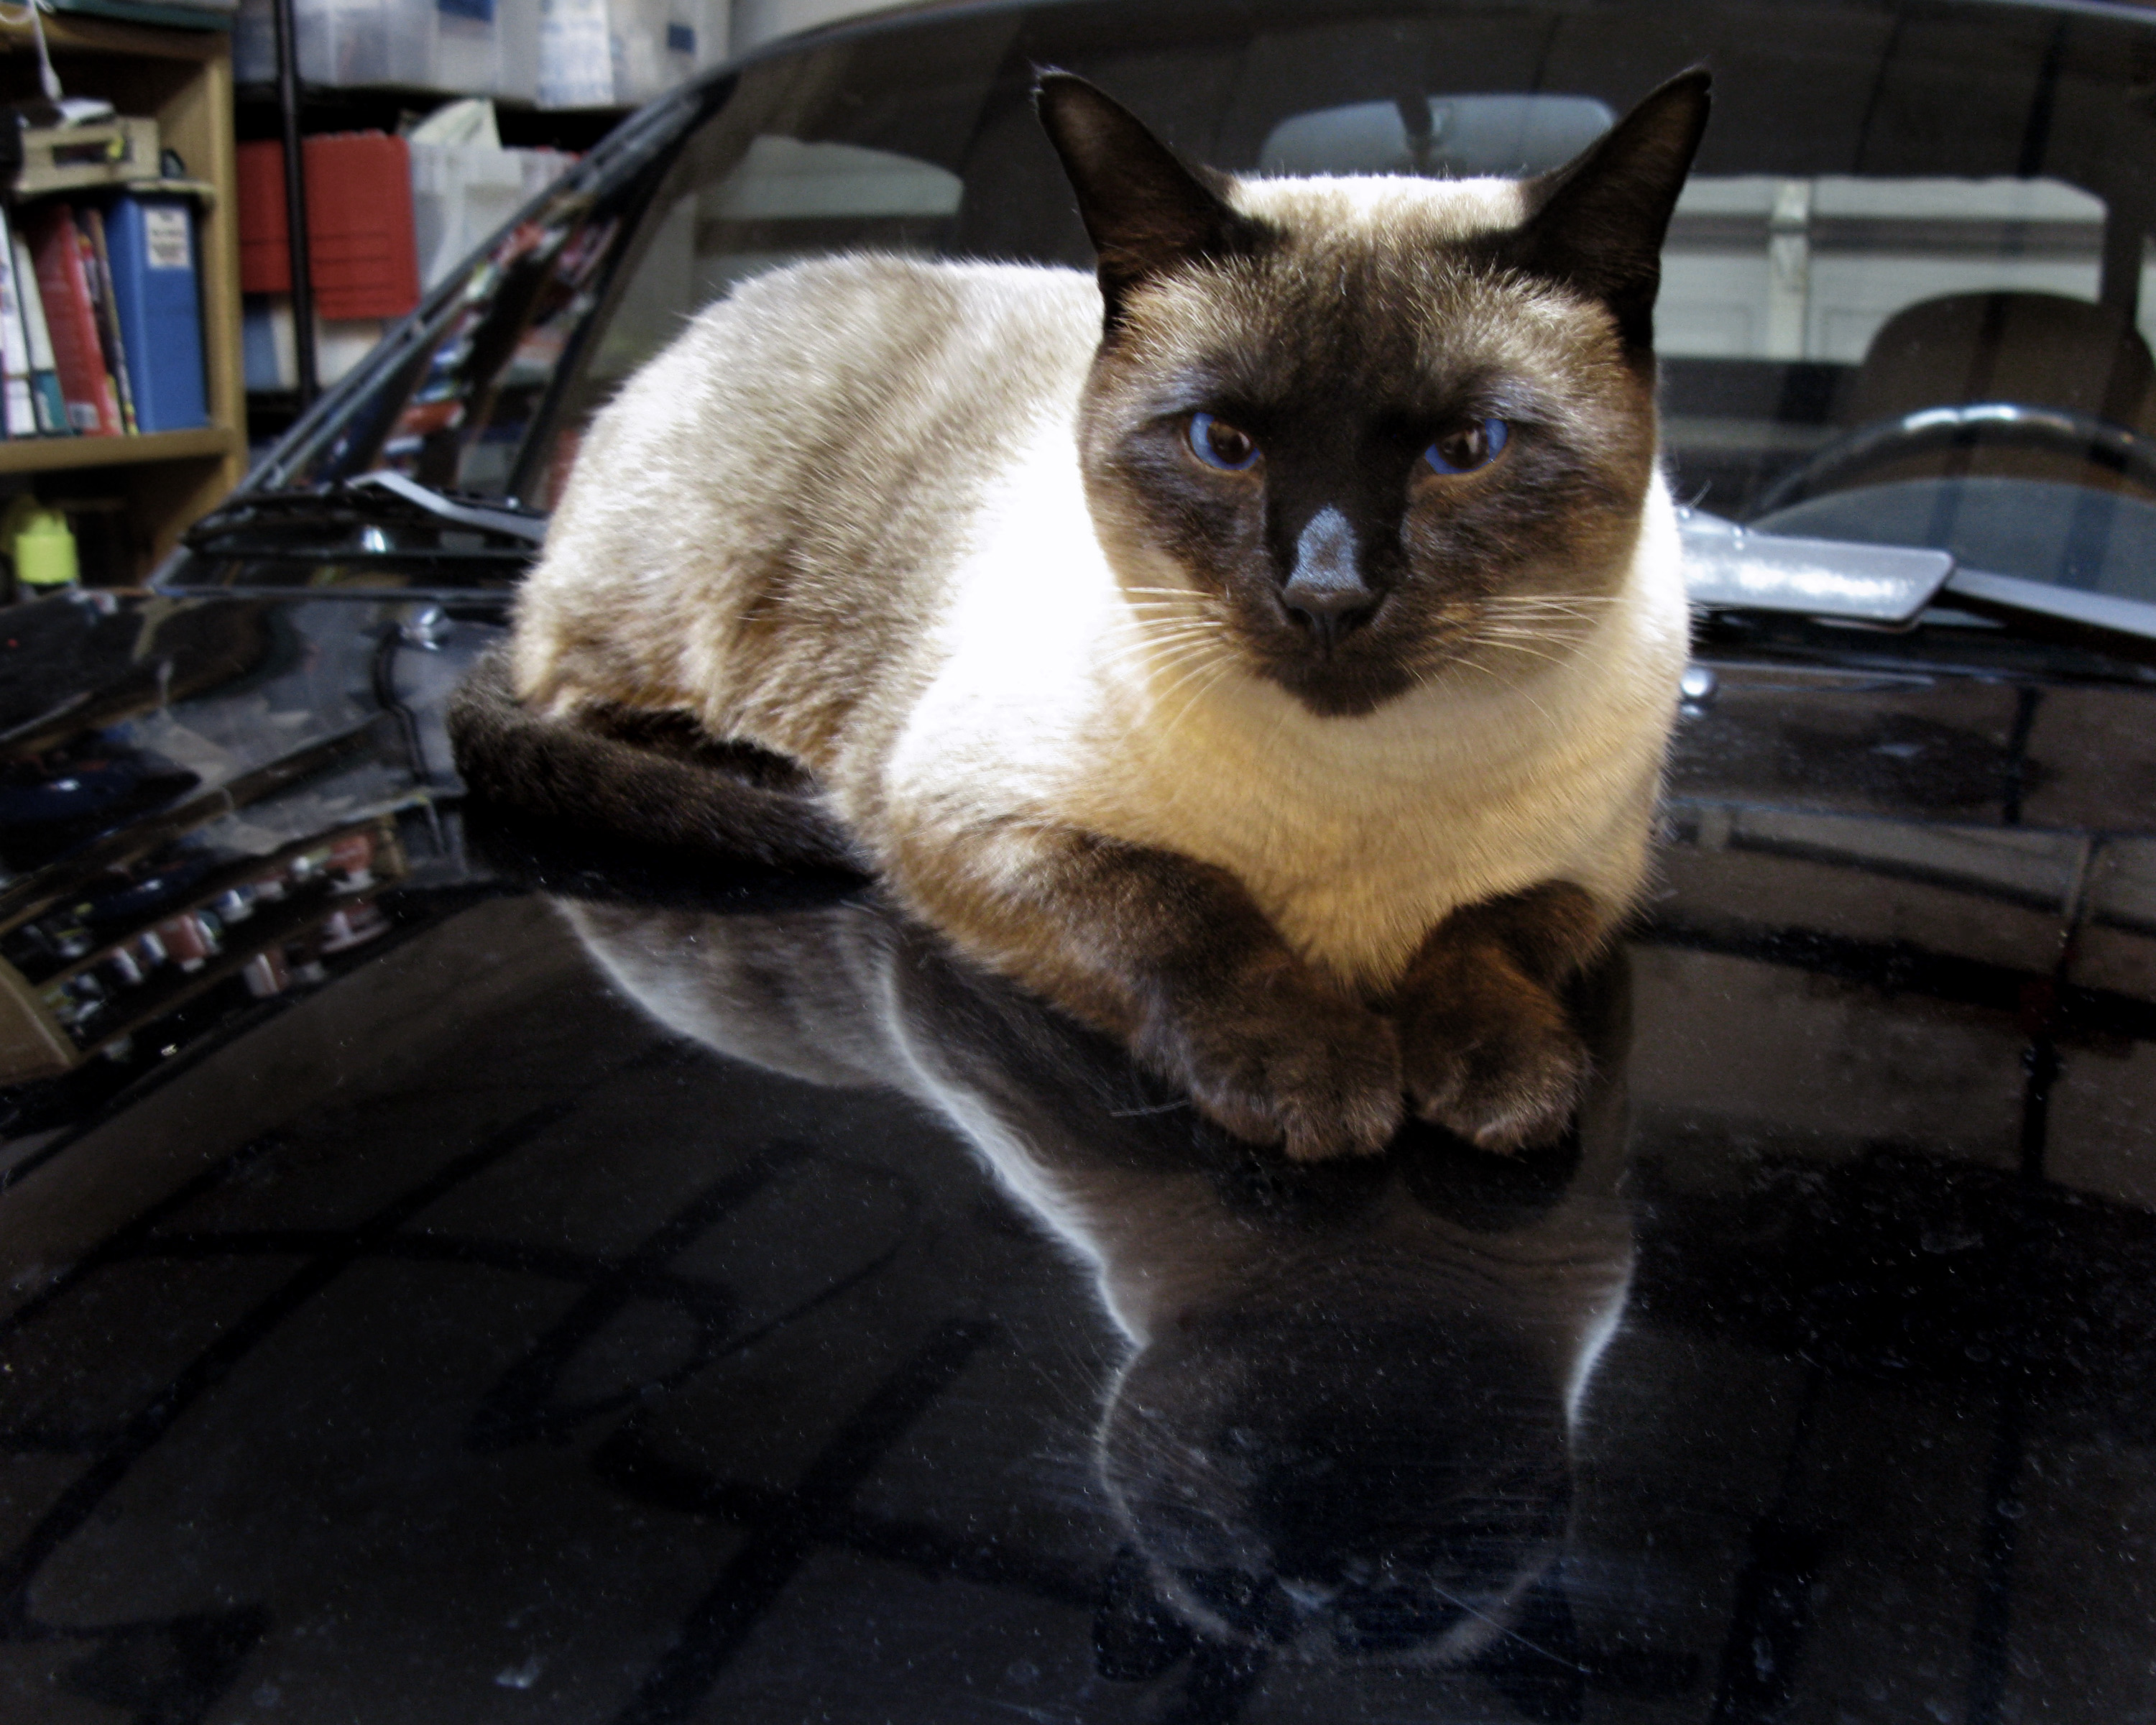
cat, mammal, whiskers, vertebrate, miata, sacramento, siamese, small to medium sized cats, cat like mammal